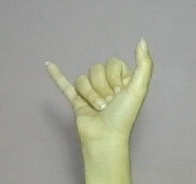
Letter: ya